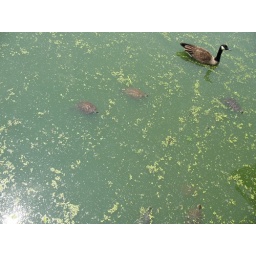
This was taken at turtle lake in Central Park - which is full of turtles!!!